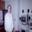
Label: man